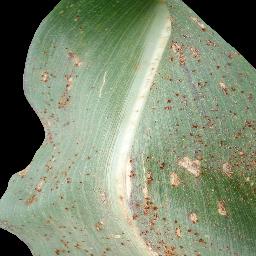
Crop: corn
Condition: (maize)_common_rust